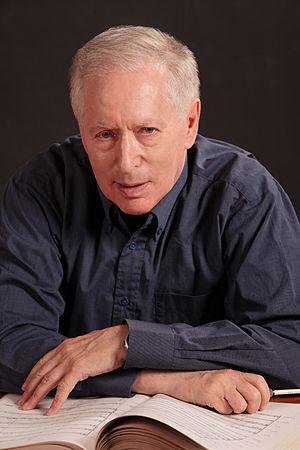
Thomas Sanderling, né à Novossibirsk le 2 octobre 1942, est un chef d'orchestre allemand.